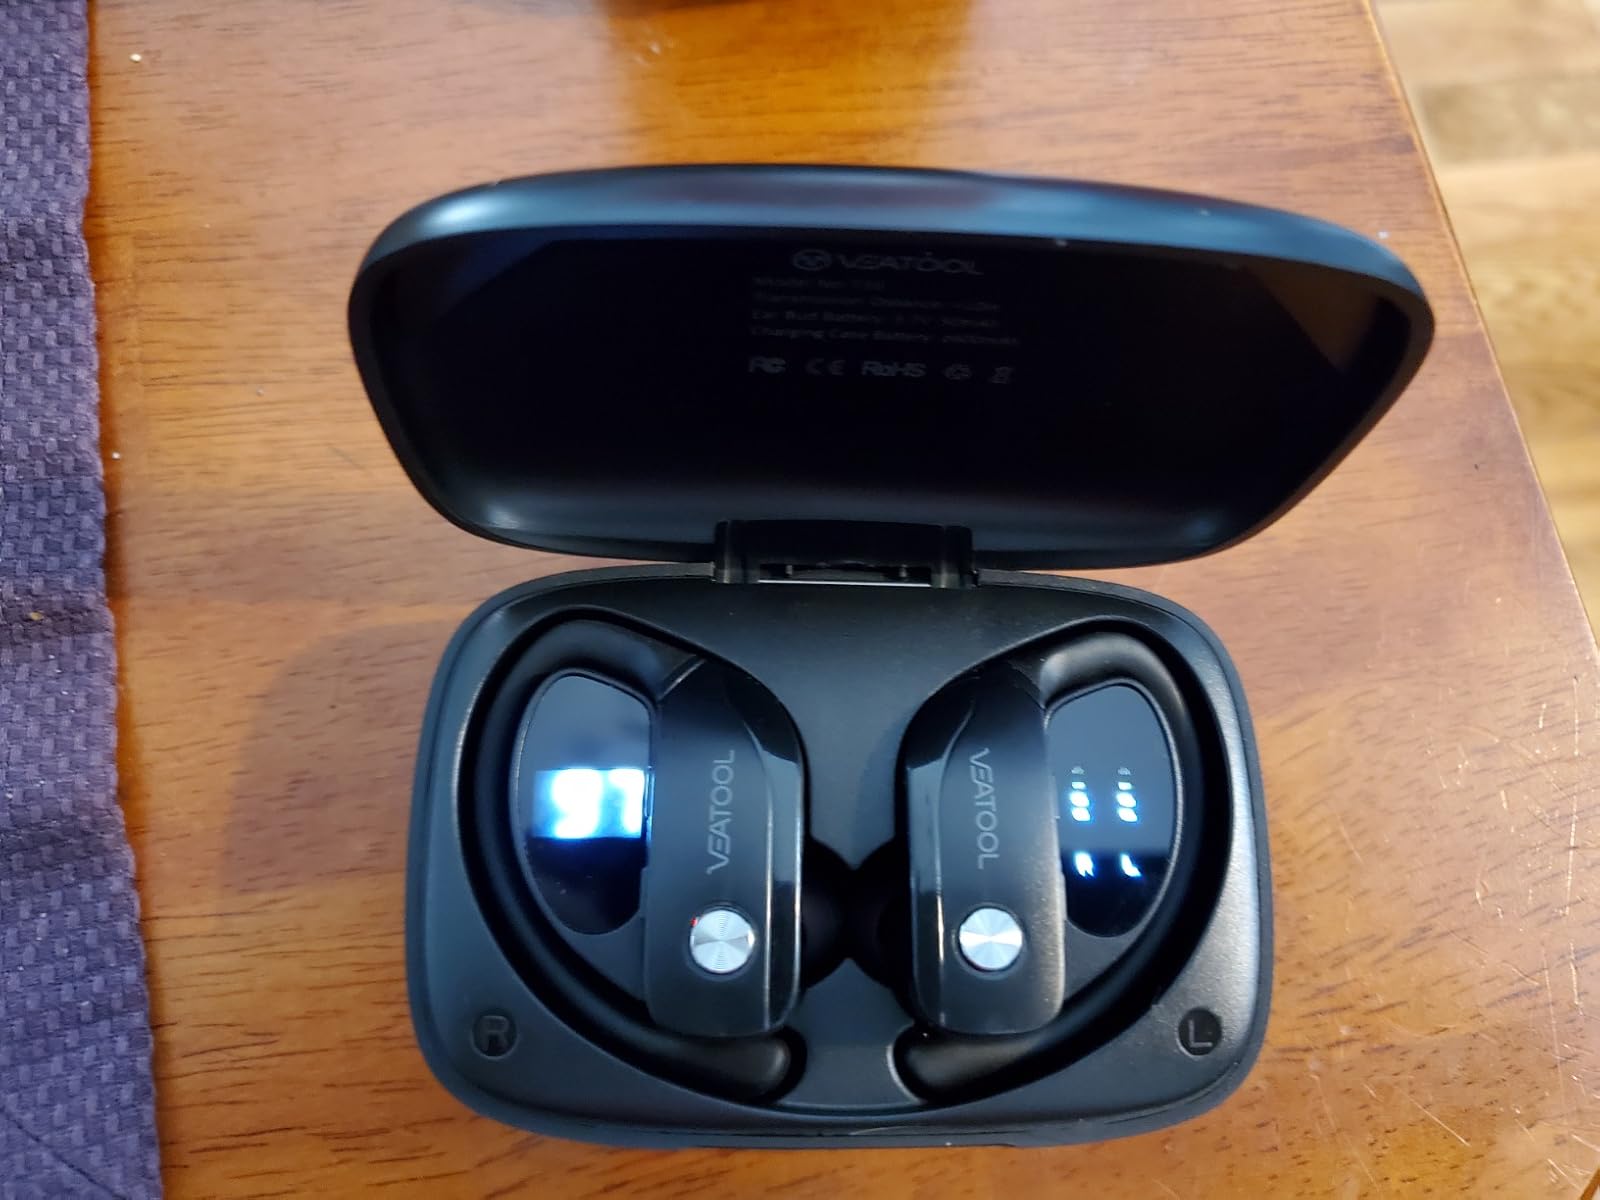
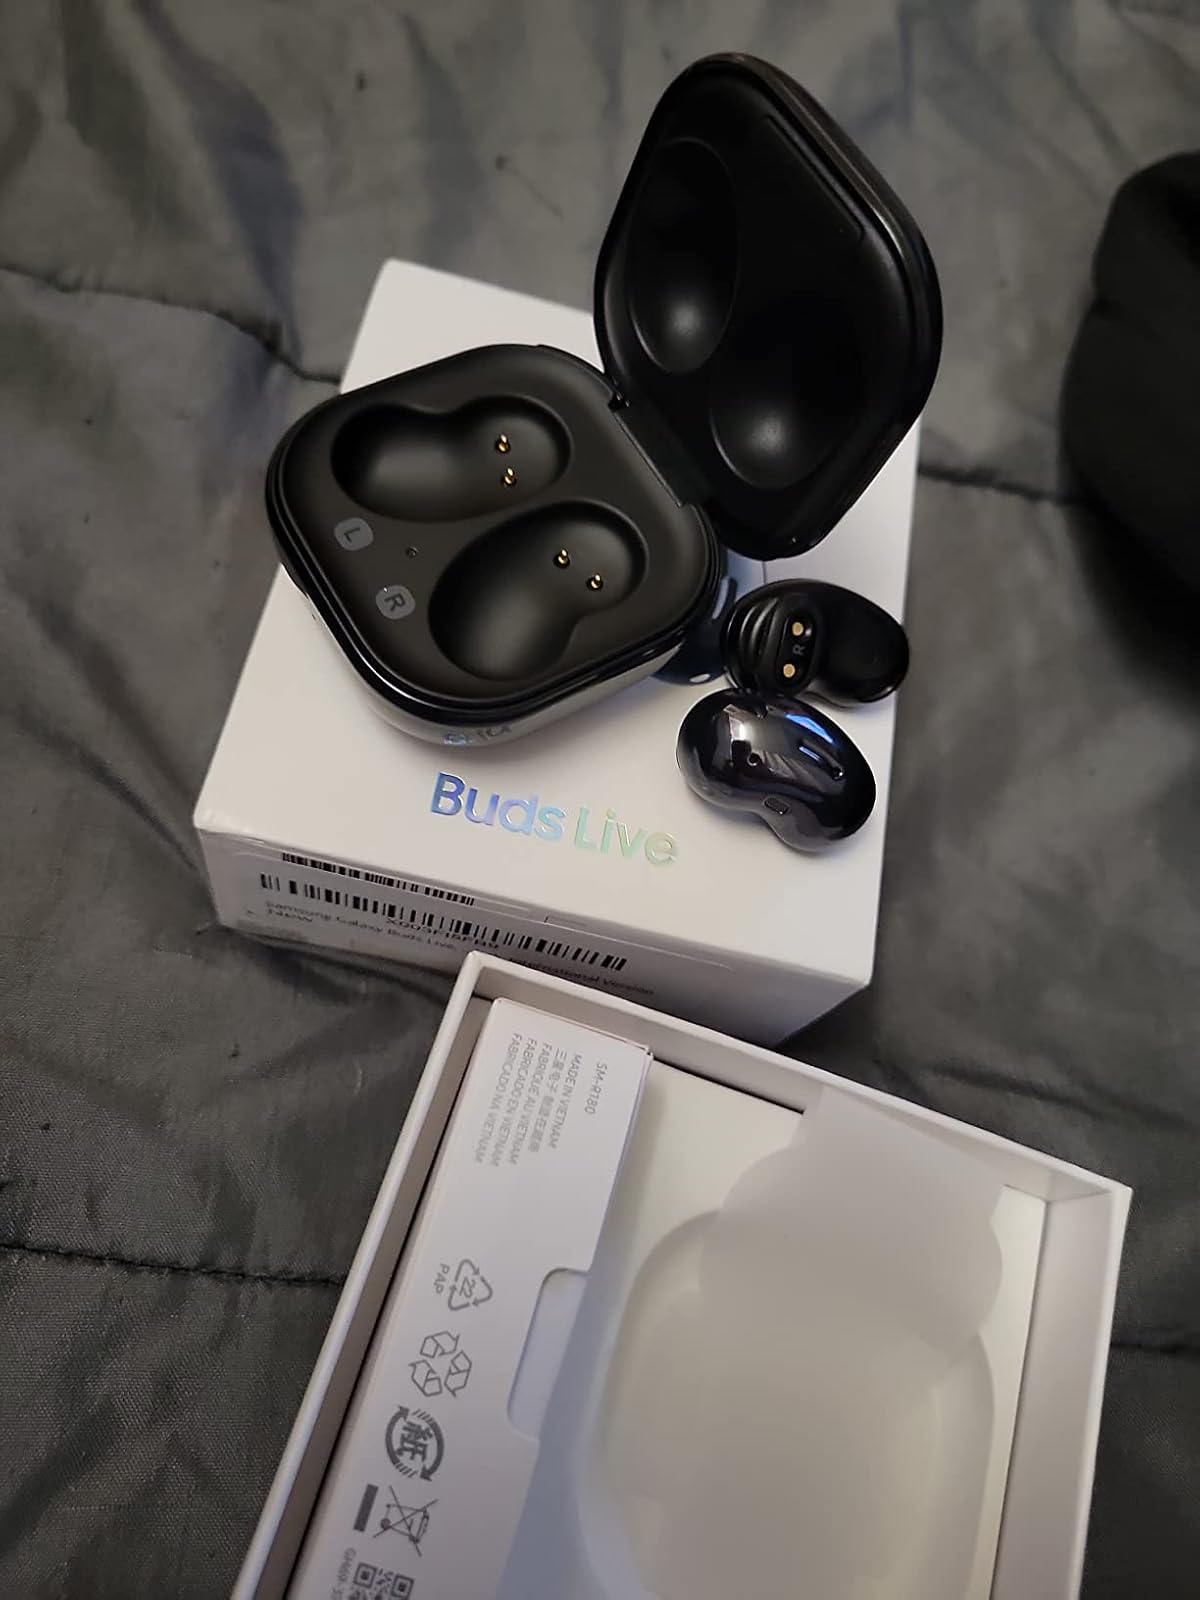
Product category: earbuds
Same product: no